Wendell (footballer, born 1993)

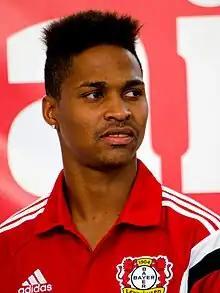
Wendell with Bayer Leverkusen in 2014

Wendell Nascimento Borges (born 20 July 1993), commonly known as Wendell, is a Brazilian professional footballer who plays as a left-back for Campeonato Brasileiro Série A club São Paulo and the Brazil national team.